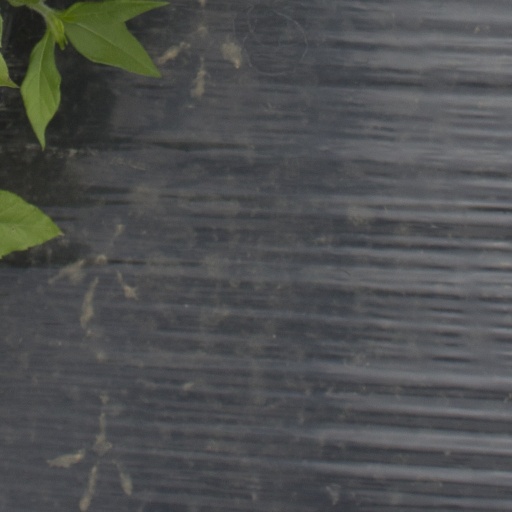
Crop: Jerusalem artichoke